Stabilizing selection

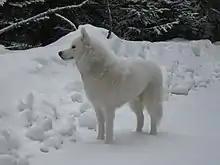
The Siberian husky experiences stabilizing selection in terms of their leg muscles, allowing them to be strong but light.

The Siberian husky experiences stabilizing selection in terms of their leg muscles. These dogs have to have enough muscle in order to pull sleds and move quickly. However, they also must be light enough to stay on top of the snow. This means that the leg muscles of the husky are most fit when they are moderately sized, to balance their strength and their weight.